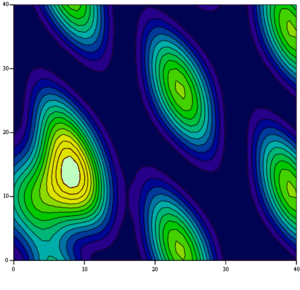
En mathématiques et plus spécialement en analyse vectorielle, une fonction numérique à plusieurs variables réelles est une fonction dont l'ensemble de départ E est une partie de. L'ensemble d'arrivée F peut être ou. Le second cas peut se ramener au premier cas en considérant qu'il s'agit en réalité de p fonctions de dans appelées fonctions coordonnées.